Montreal Alouettes

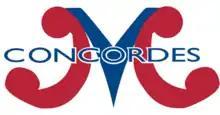
Montreal Concordes logo from 1982–1985

The CFL had anticipated the collapse of the Alouettes and was well prepared when Skalbania returned the franchise to the league. Among potential suitors for the troubled franchise was Montreal businessman Charles Bronfman, founder and owner of the Alouettes' co-tenants at the Big O, the Montreal Expos. Bronfman had made it clear to league officials that he would not deal with Skalbania, but would be willing to establish a replacement franchise on short notice if the Alouettes ceased operations. On May 14, 1982, a day after the original Alouettes franchise folded, the CFL granted the Montreal franchise rights to Bronfman. However, Skalbania continued to assert ownership of the Montreal Alouettes name, logos and related intellectual property even though he had given up the franchise.